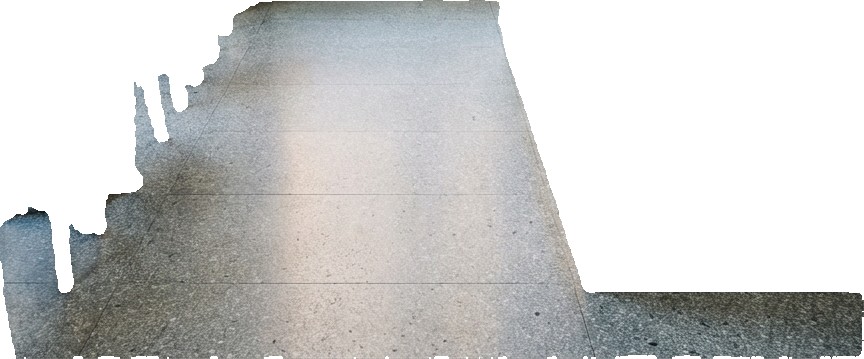
Surface category: floors